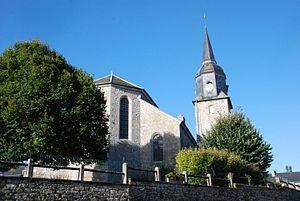
Eglise de Trébry, Côtes d'Armor
Trébry est une commune française située dans le département des Côtes-d'Armor, en région Bretagne.
La liste des églises des Côtes-d'Armor recense de la manière la plus complète possible les églises, cathédrales et basiliques situées dans le département français des Côtes-d'Armor.